Speed Kills

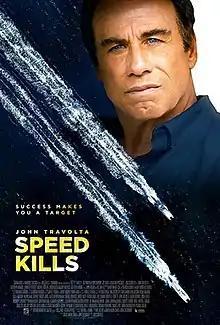
Theatrical release poster

Speed Kills is a 2018 American crime drama film directed by Jodi Scurfield and starring John Travolta. It is based on Arthur J. Harris's book of the same name about the life of Donald Aronow, fictionalized as "Ben Aronoff".